Racing Club de France

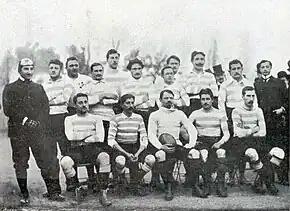
Racing-Paris Rugby Team in 1899

Racing Club de France, also known as RCF, is a French multi-sport club that was founded on 20 April 1882 under the name Racing Club.